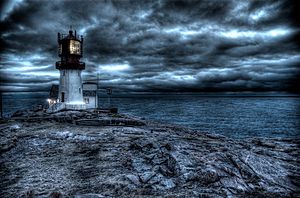
Lindesnes fyr / Galleri
Lindesnes fyr er Norges ældste og sydligste fyr beliggende helt på sydspidsen af halvøen Lindesnes i Lindesnes kommune i Agder fylke. Det har eksisteret siden 1920, men der har været fyrdrift på stedet siden 1656, hvor kong Frederik 3. gav påbud om herom. Fyret fungerer som et anduvningsfyr samt som et ledefyr, der sammen med en lanterne på Lindesnes' nordøst-pynt viser sejlrenden mellem Utvår og Gjeslingene. I dag er der indrettet et museum i fyret og i en separat bygning tæt på.